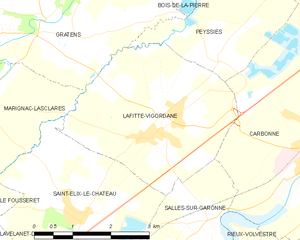
Lafitte-Vigordane est une commune française située dans le département de la Haute-Garonne en région Occitanie.